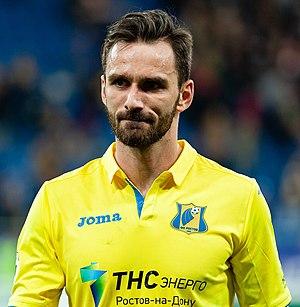
Maciej Wilusz est un footballeur international polonais né le 25 septembre 1988 à Wrocław. Il évolue au poste de défenseur à l'Oural Iekaterinbourg.